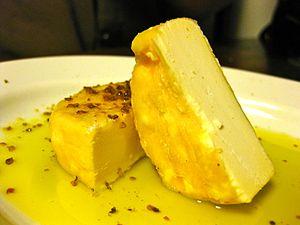
Chèvre des Alpilles à l'huile d'olive
Le chèvre des Alpilles est un fromage fermier élaboré à base de lait cru de chèvre au pied du massif des Alpilles. Il se présente à la commercialisation soit nature, soit aromatisé ou relevé à l'huile d'olive.
La cuisine provençale est une cuisine traditionnelle qui allie une grande diversité de produits de Provence méditerranéenne. Elle est historiquement avant tout tributaire, dès le Moyen Âge, de la prise du pouvoir des comtes de Provence dans le royaume de Naples, après la bataille de Bénévent en 1266, puis de l'installation des papes à Avignon. Elle n'en a pas moins évolué au cours des siècles suivants, en particulier avec l'arrivée des produits comestibles du Nouveau Monde.